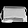
Label: Bag